Oakhurst, New South Wales

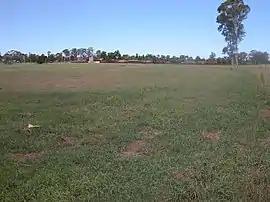
Blacktown Native Institution Site, now mostly a vacant lot.

Oakhurst is a suburb of Sydney, in the state of New South Wales, Australia 46 kilometres west of the Sydney central business district, in the local government area of the City of Blacktown. It is part of the Greater Western Sydney region.